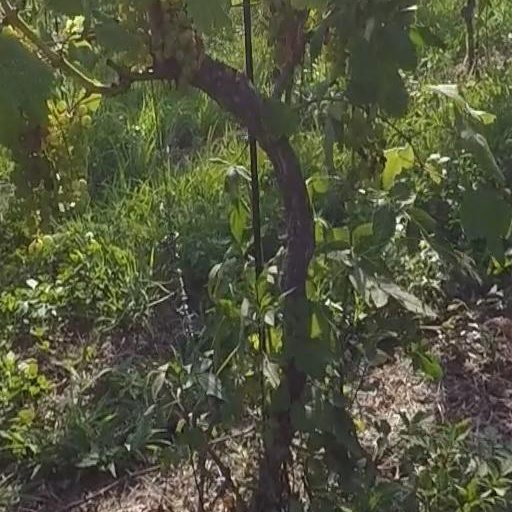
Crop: grape